William F. L. Hadley

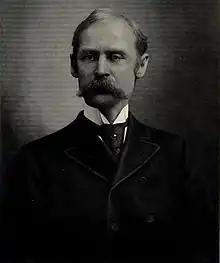
From Volume II (1912) of "Centennial History of Madison County, Illinois, and its People, 1812 to 1912"

William Flavius Lester Hadley (June 15, 1847 – April 25, 1901) was a U.S. Representative from Illinois.